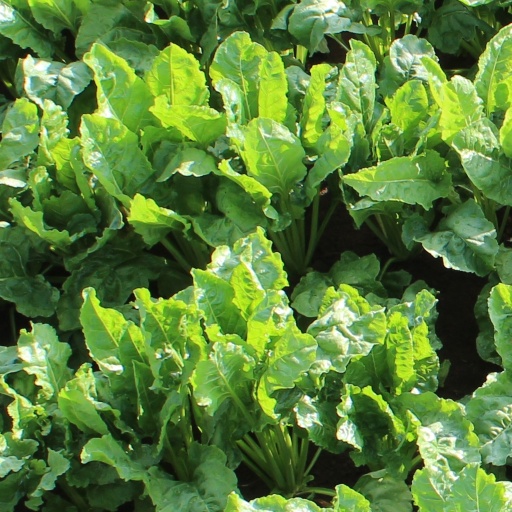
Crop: sugar beet